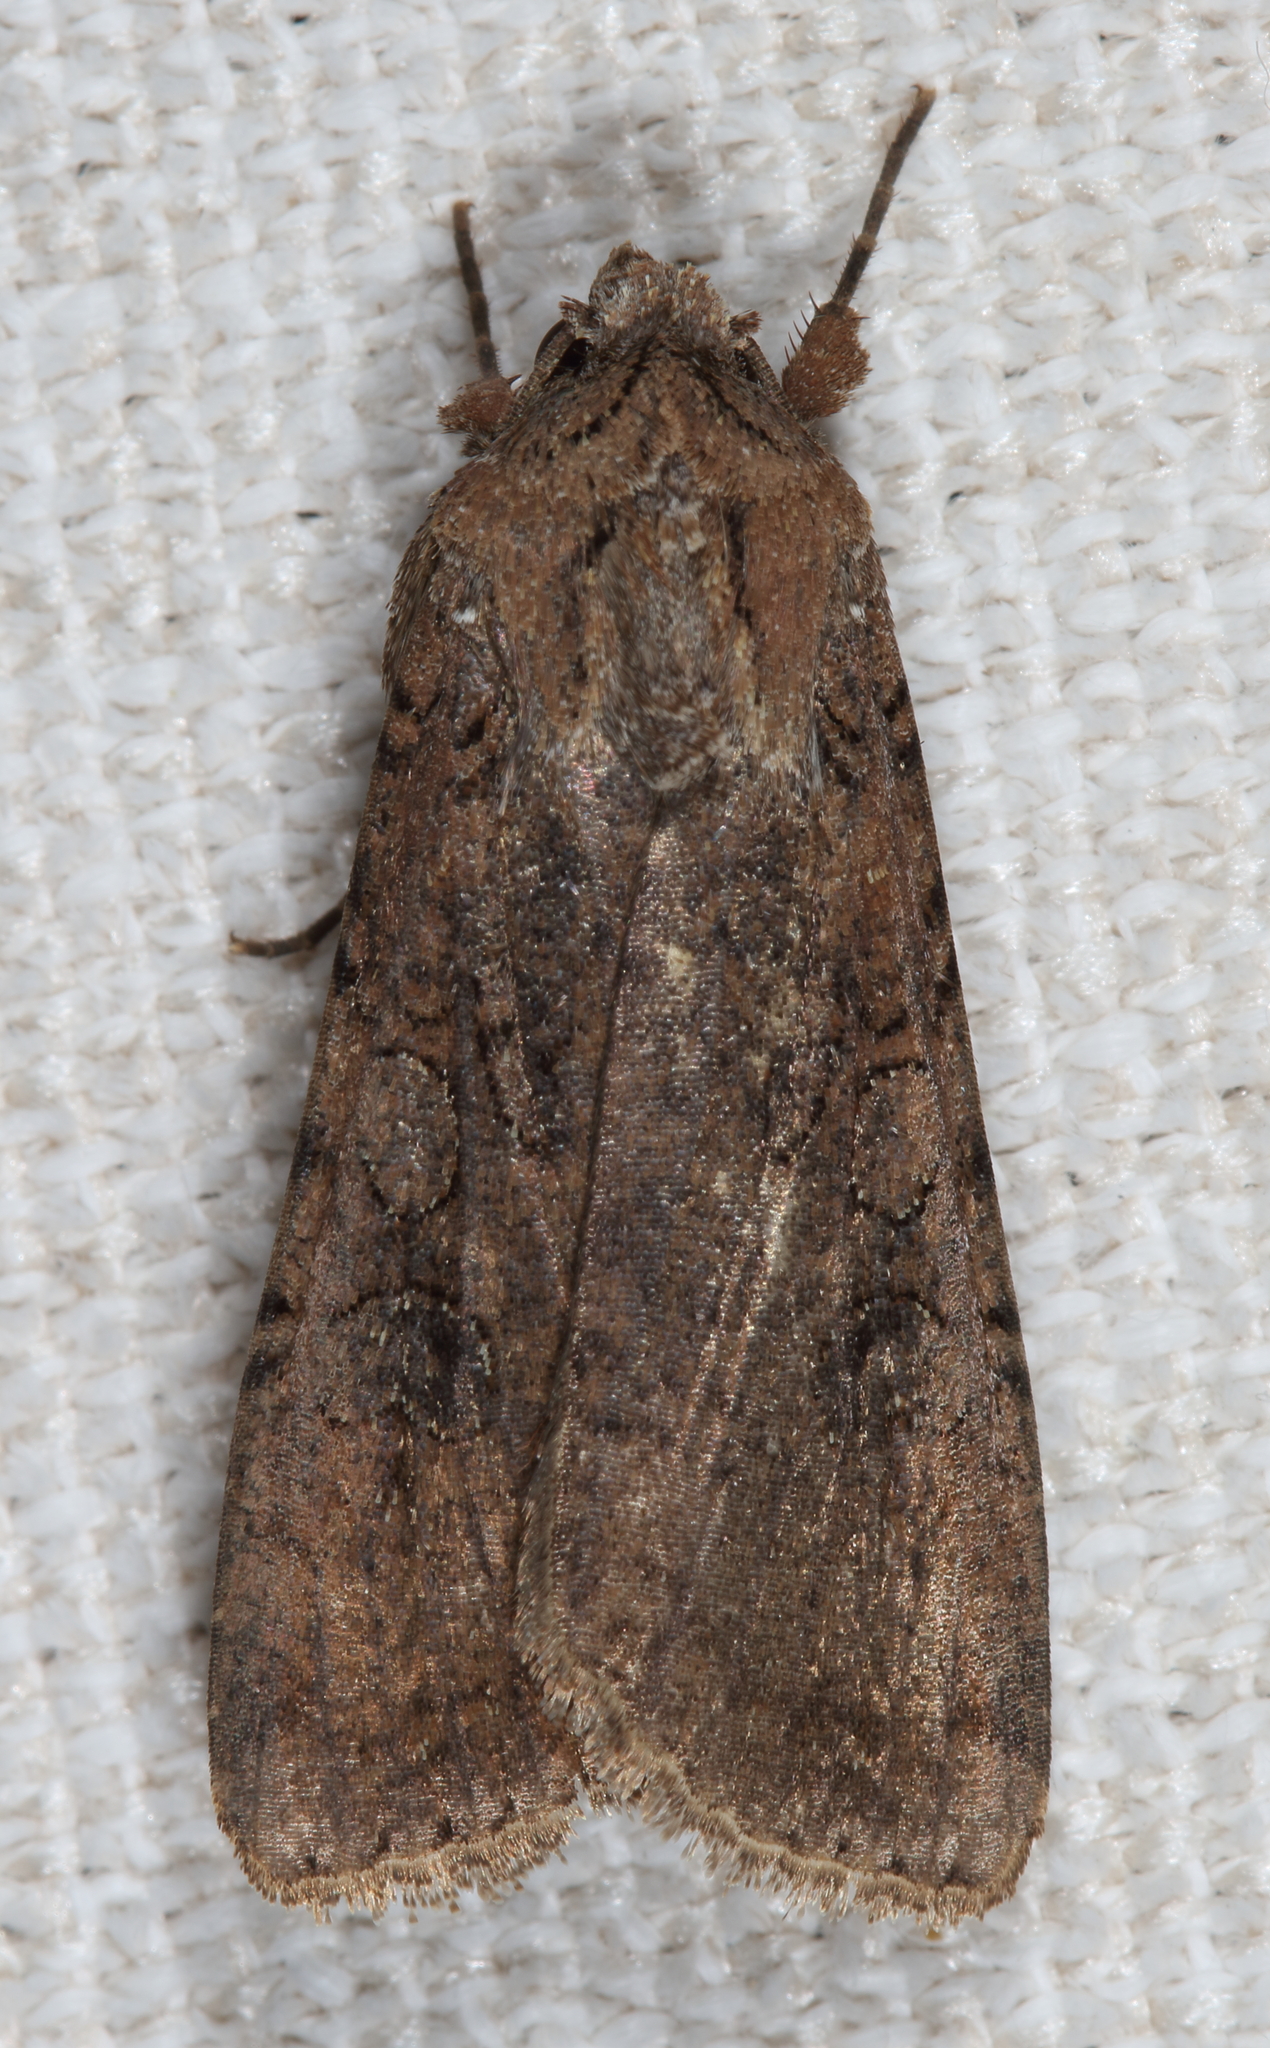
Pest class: cutworms